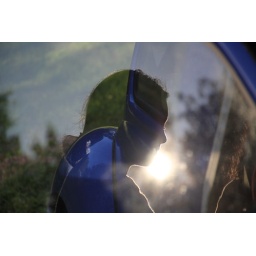
Reflection in a car window